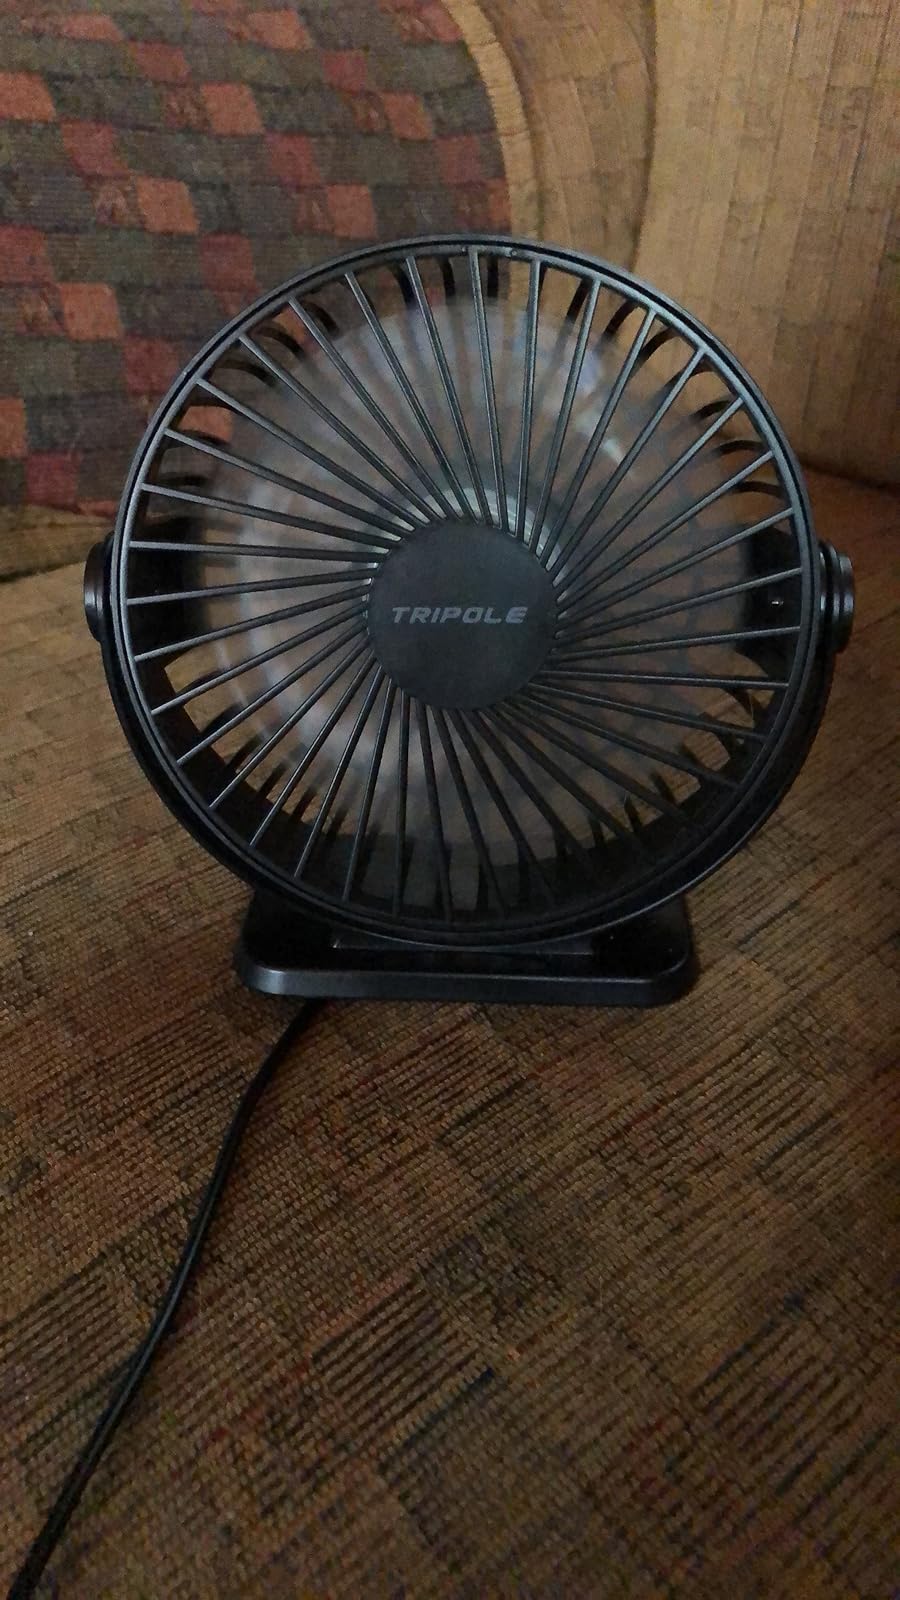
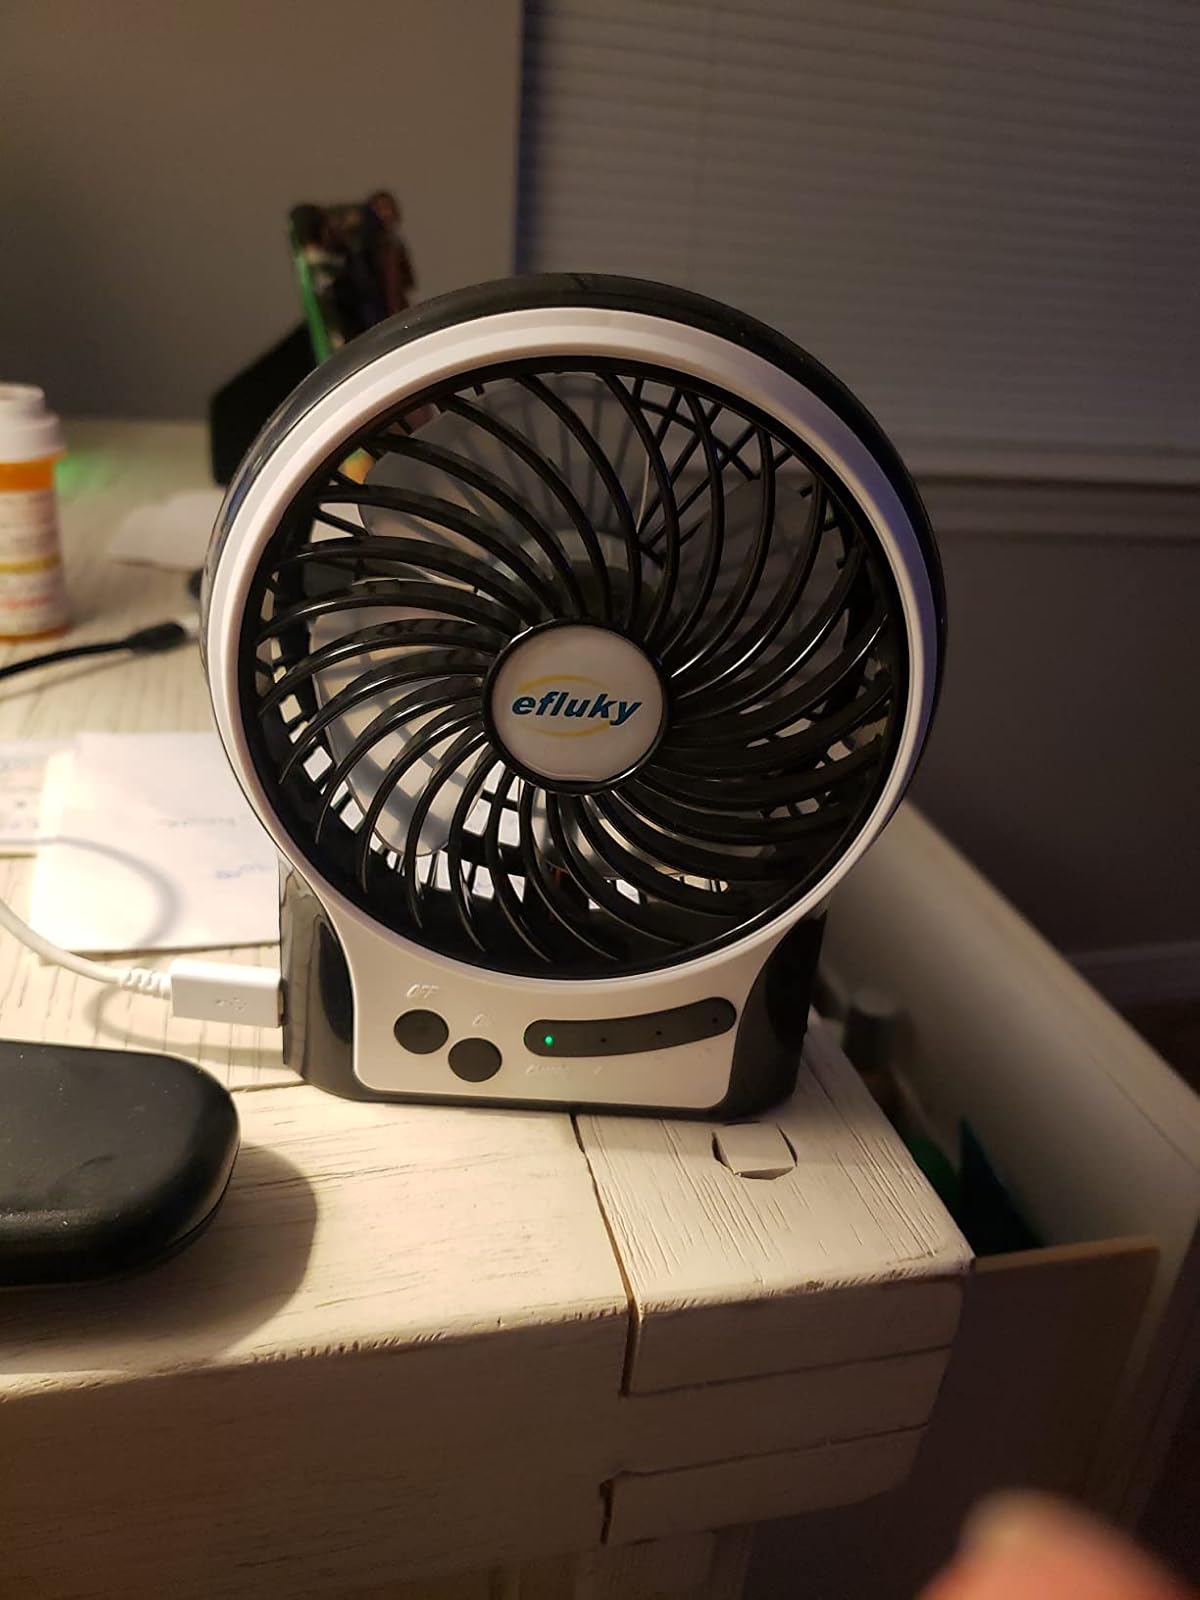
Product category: fan
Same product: no